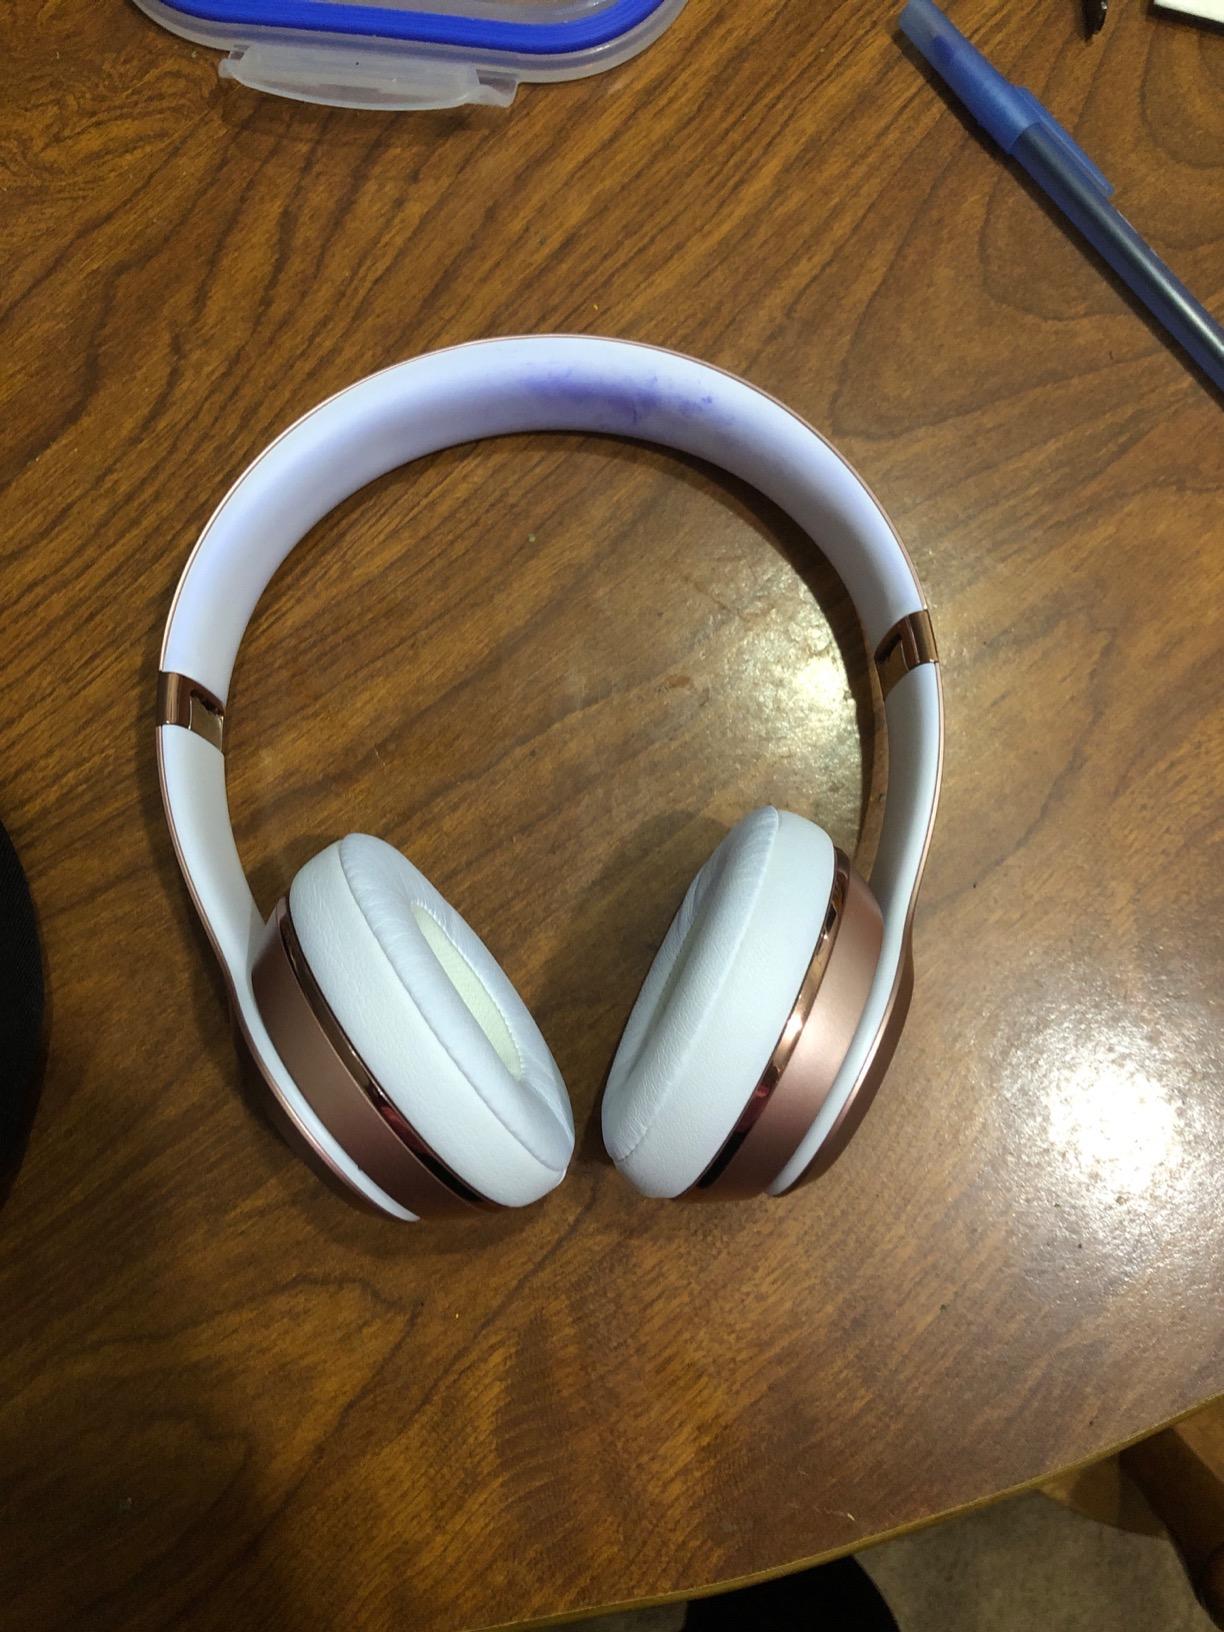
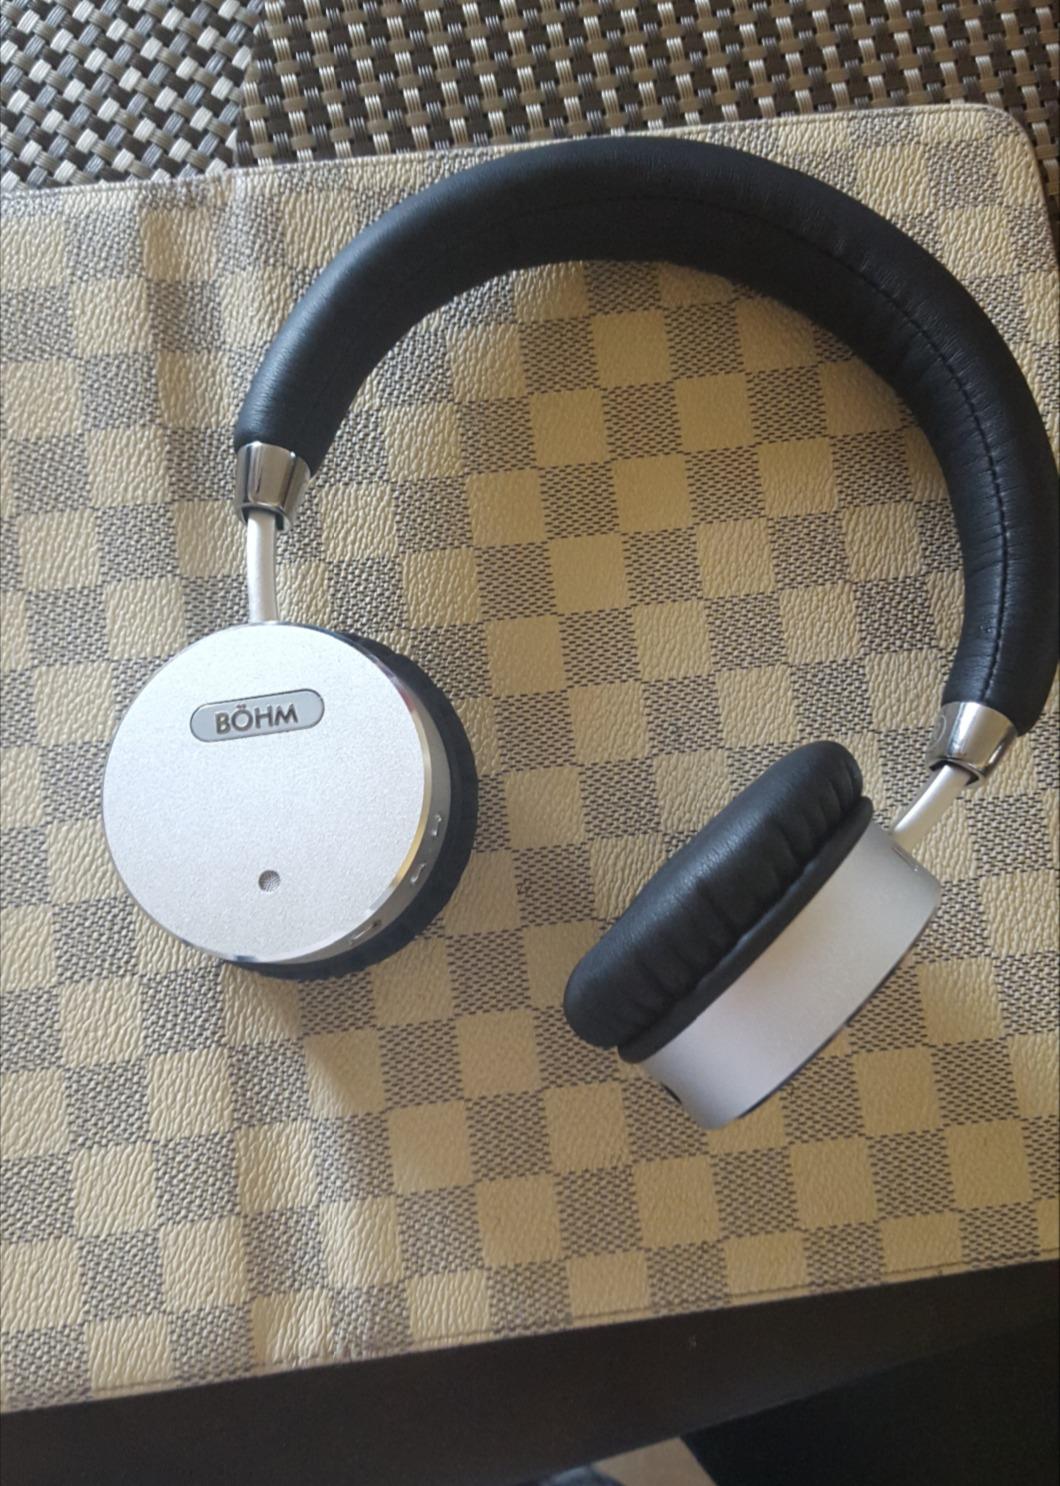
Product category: headphones
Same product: no